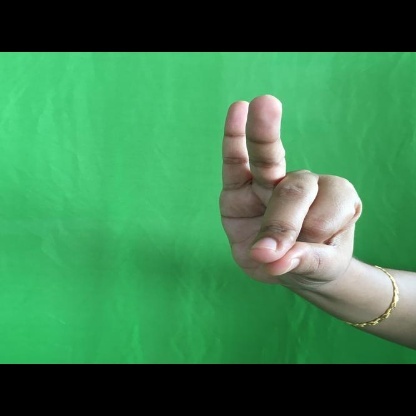
Mudra: Bramaram